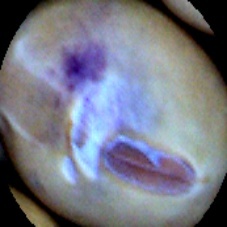
Label: Spotted